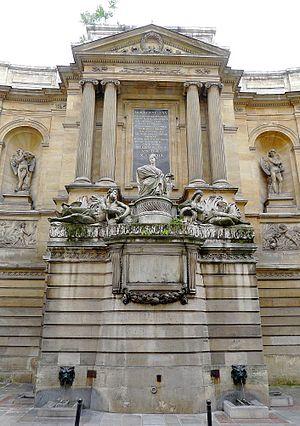
Rue de Grenelle (n°57, 59), fontaine des Quatre-Saisons - Paris VII
La fontaine des Quatre-Saisons est une fontaine monumentale, à bassins, située dans le 7ᵉ arrondissement de Paris, aux numéros 57 et 59 de la rue de Grenelle.